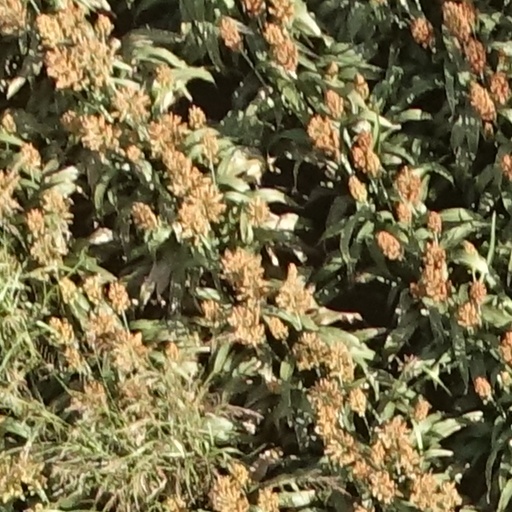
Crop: sorghum